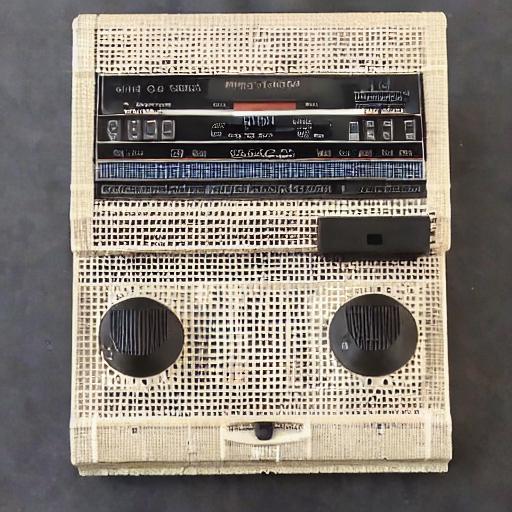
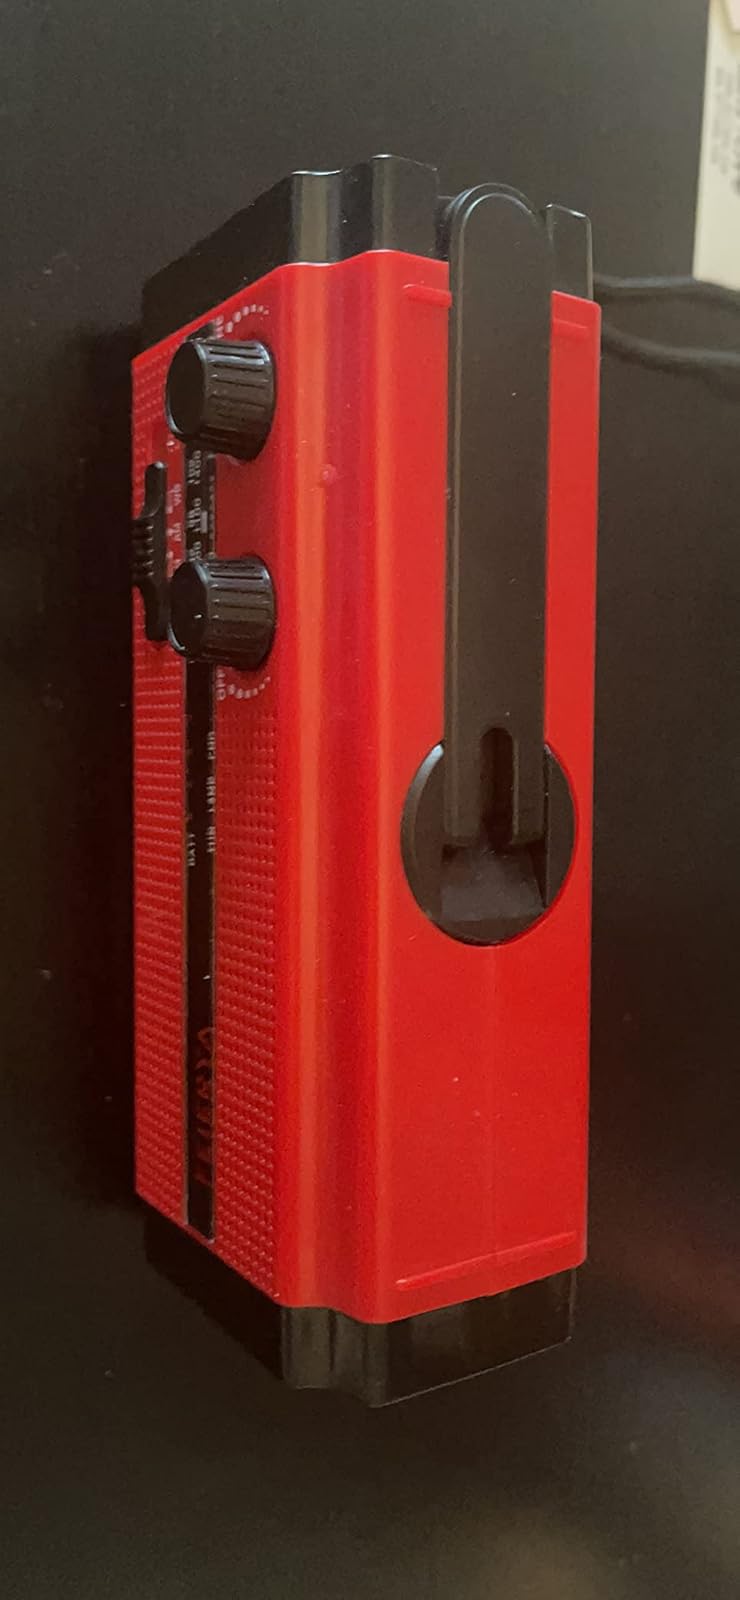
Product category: radio
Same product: no